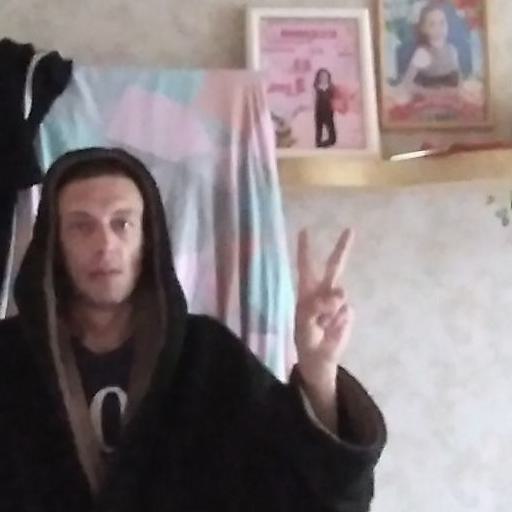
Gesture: peace